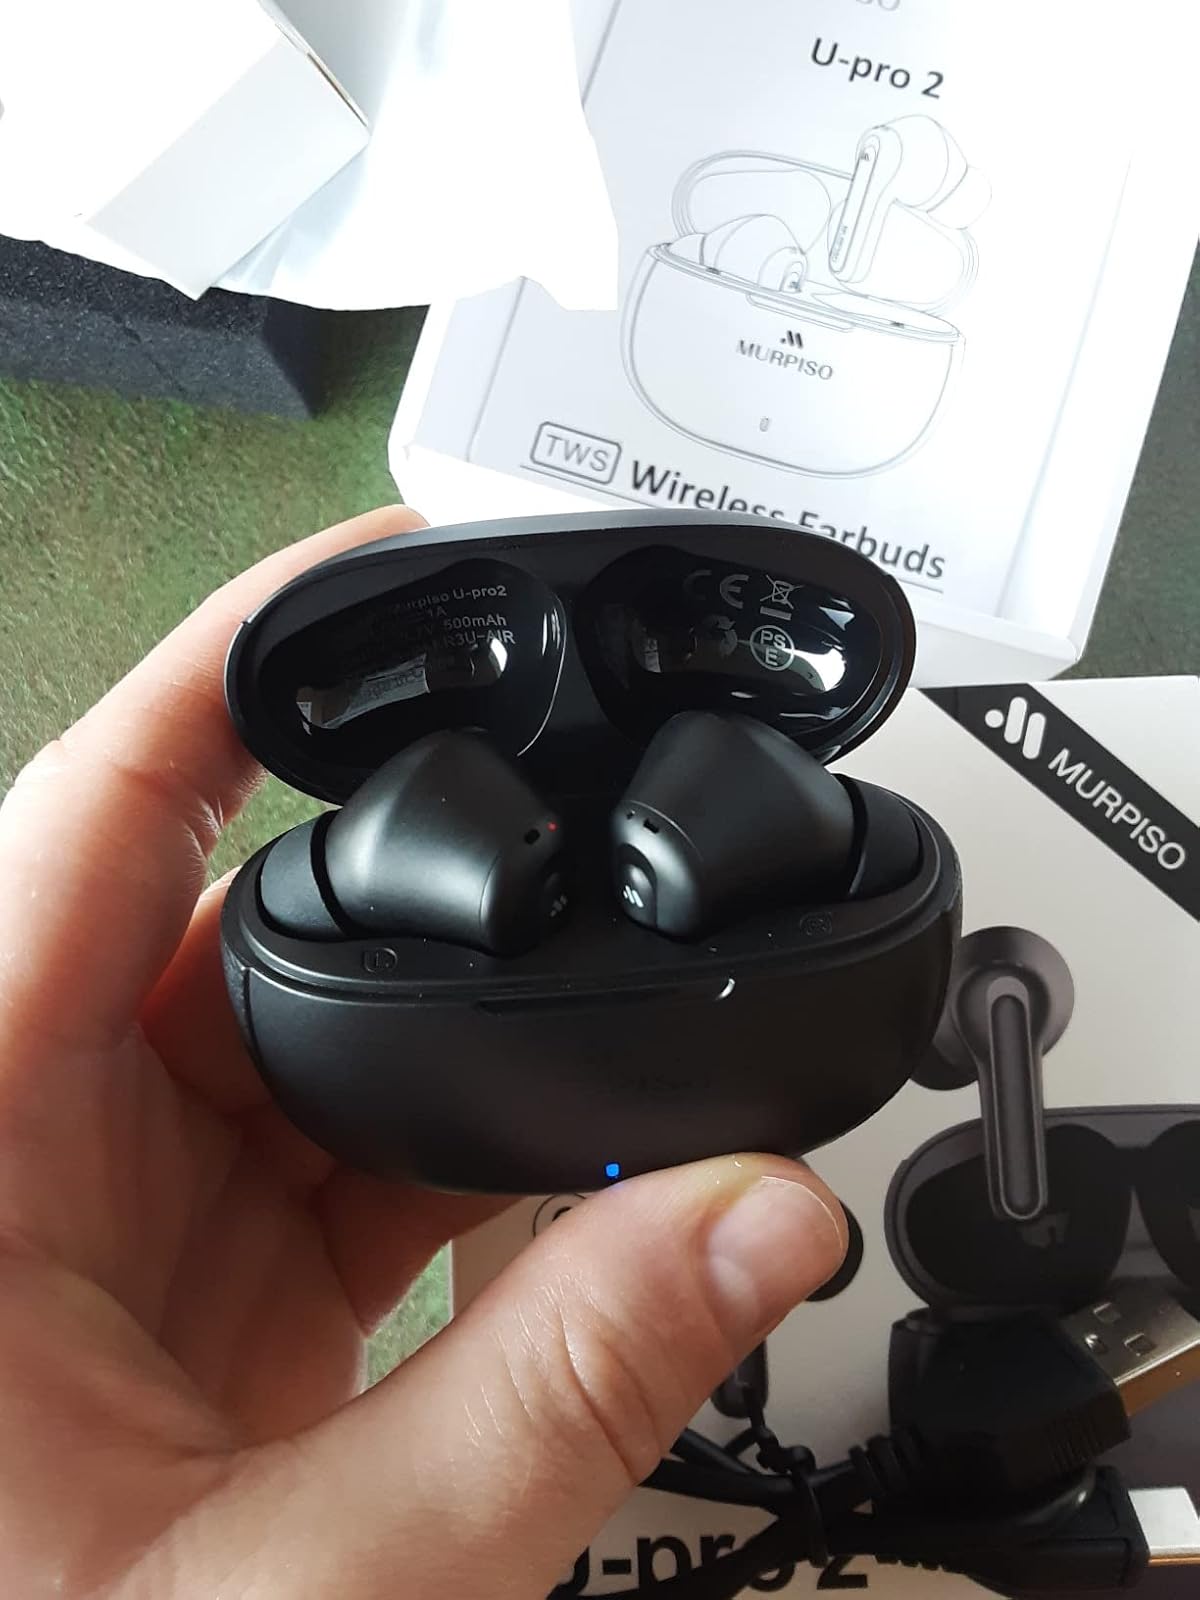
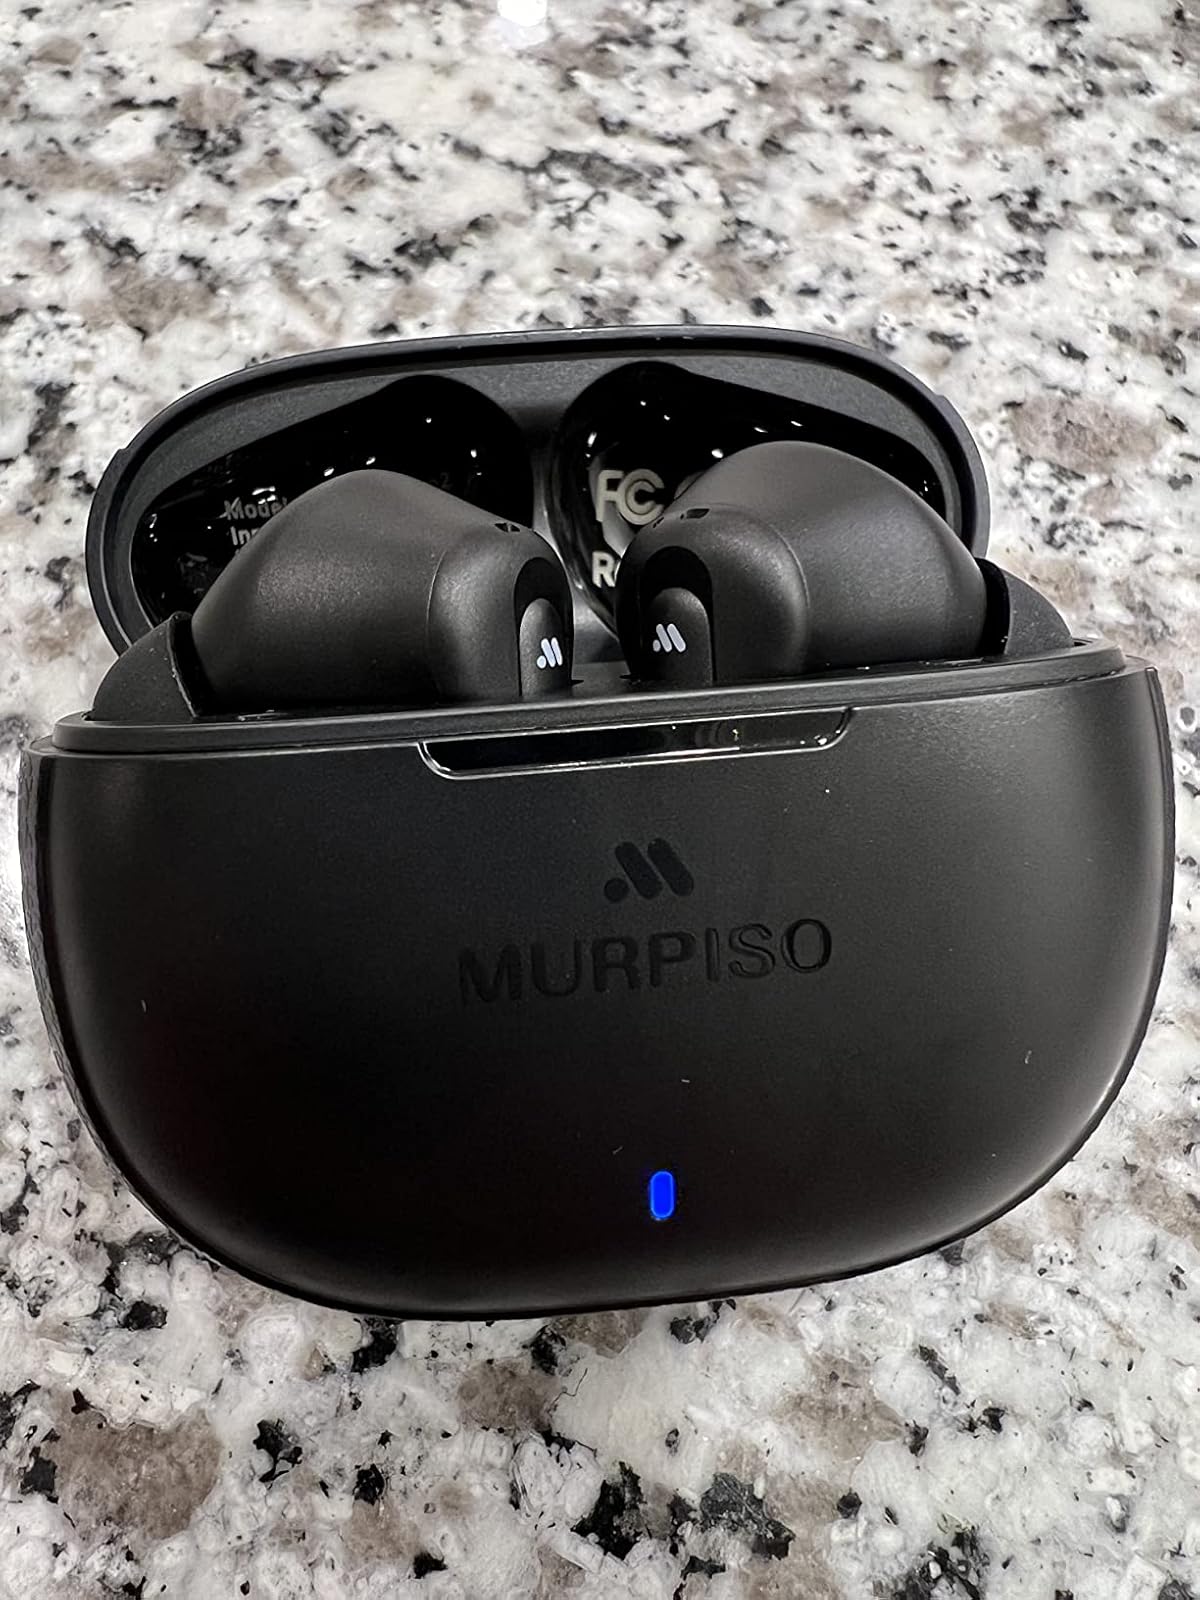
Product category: earbuds
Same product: yes